Głogów

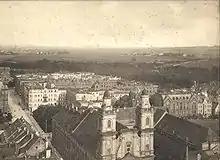
Early 20th-century view of the city

Because the stronghold status had slowed down the city's development for many years, the citizens tried to abolish the stronghold status in the 19th century; the fortifications were only moved to the east in 1873, and finally taken down in 1902, which allowed the city to develop. After 1871, the city was part of the German Empire, within which it remained after the Treaty of Versailles of 1919.